Describe the emotion expressed in this image:  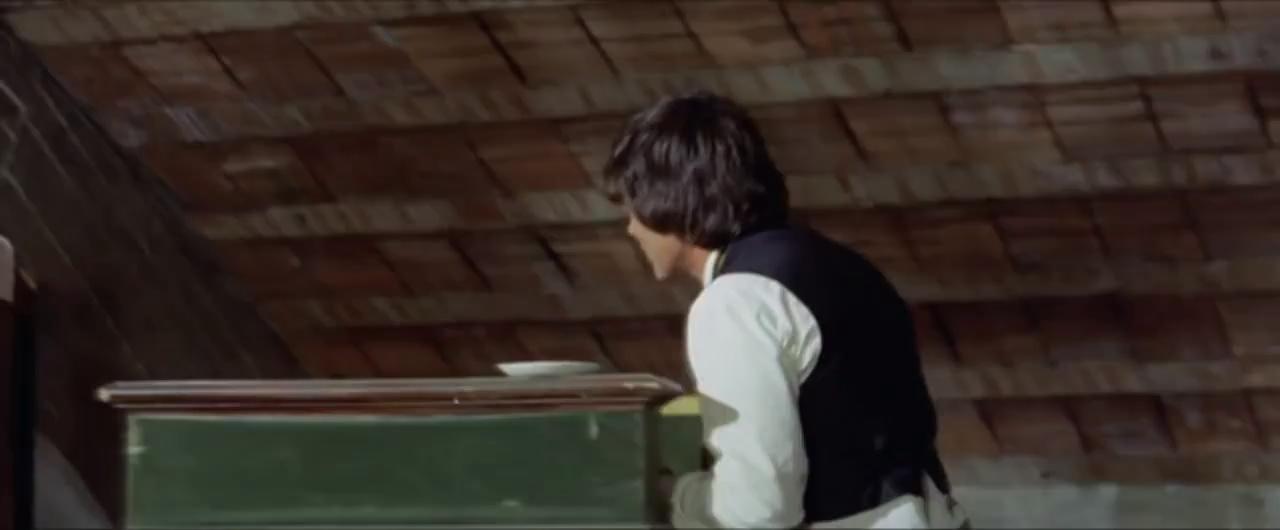
This person displays Suffering, valence and arousal with high intensity.